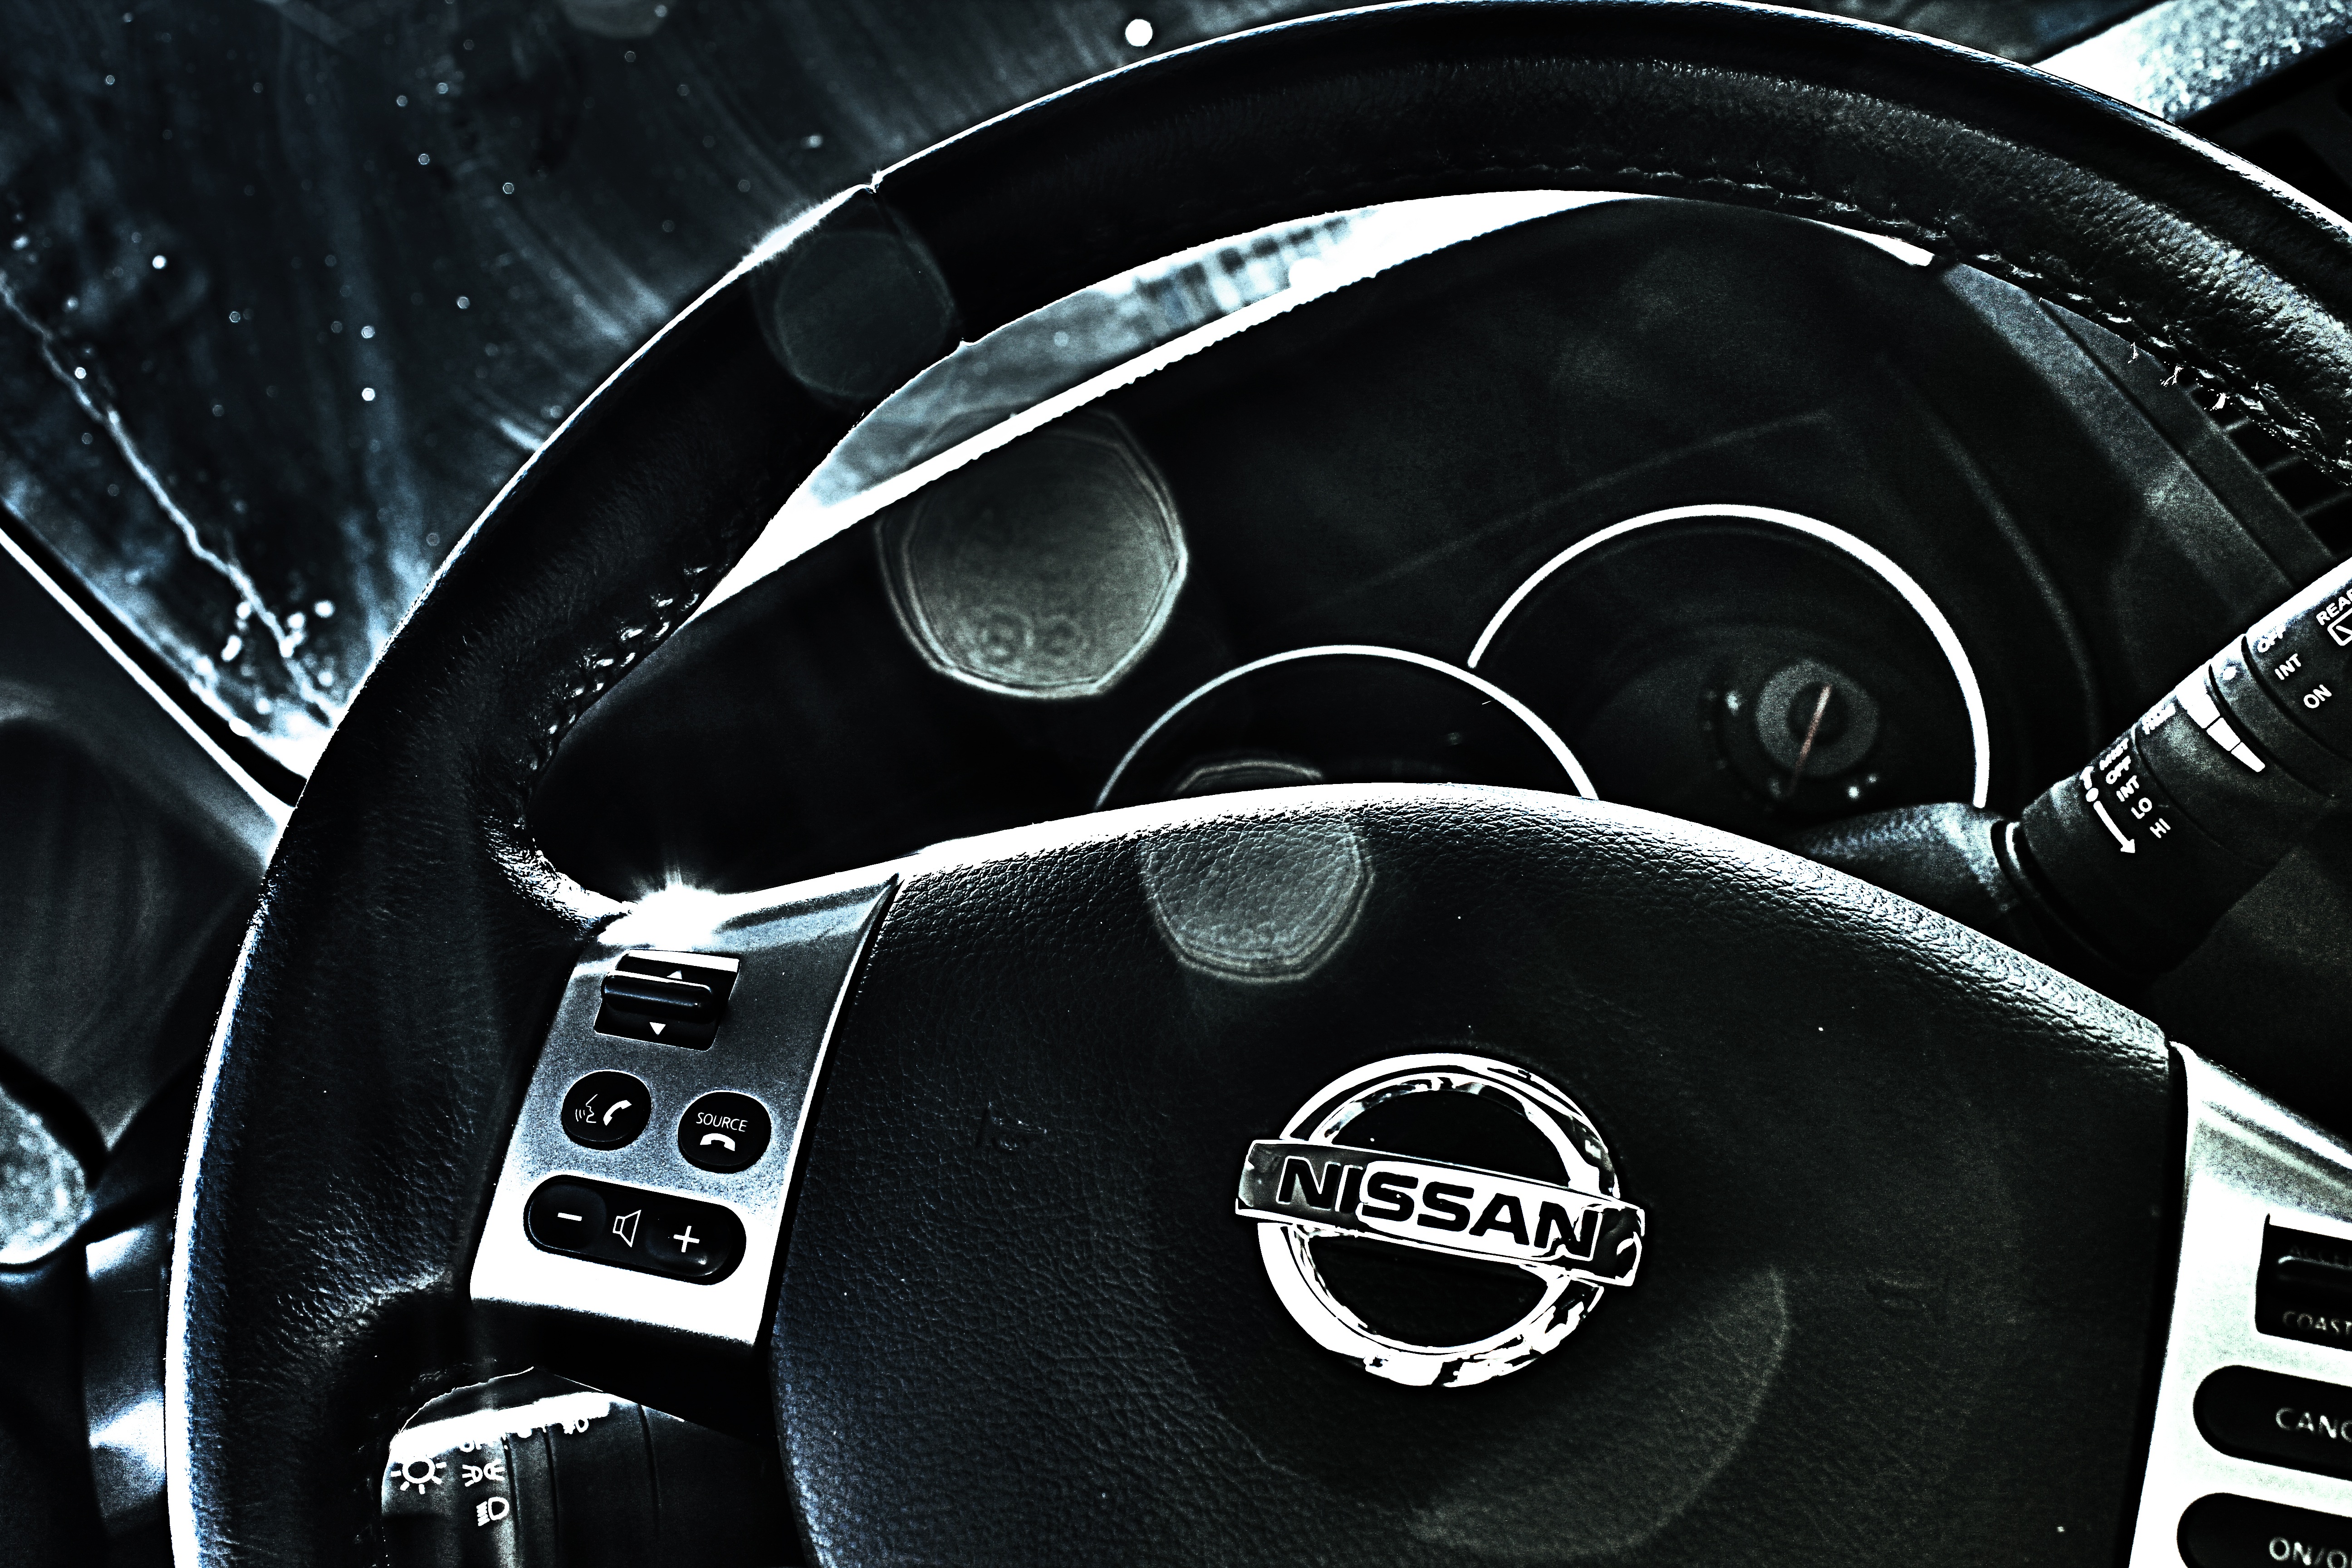
car, wheel, automobile, interior, vehicle, steering wheel, black, sports car, supercar, steering, rim, nissan, sport utility vehicle, land vehicle, automobile make, automotive exterior, automotive design, luxury vehicle, steering part